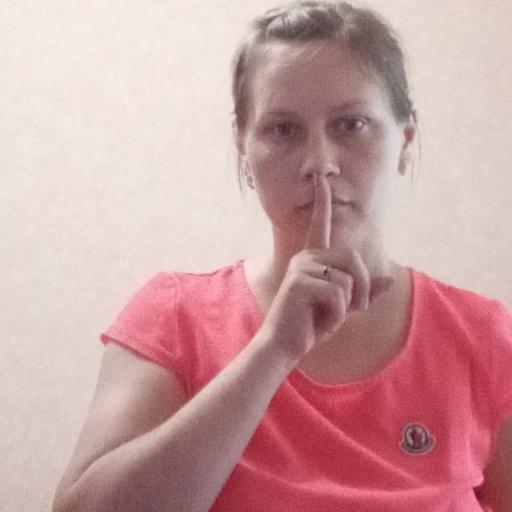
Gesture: mute